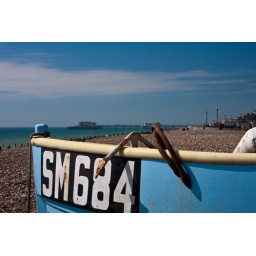
Small blue fishing boat with Worthing pier in the distance